Seattle–Bremerton ferry

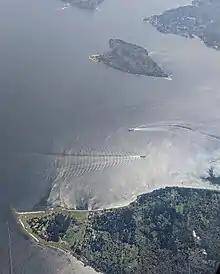
Aerial view of two Seattle–Bremerton ferries crossing near Fort Ward and Country Club of Seattle on Bainbridge Island

The route from Seattle departs from the Washington State Ferry Terminal on the central Seattle waterfront. Normally assigned to the route are the Super-class ferry "Kaleetan" and Olympic-class ferry "Chimacum", with the Jumbo Class ferry "Walla Walla" filling in when maintenance needs allow.